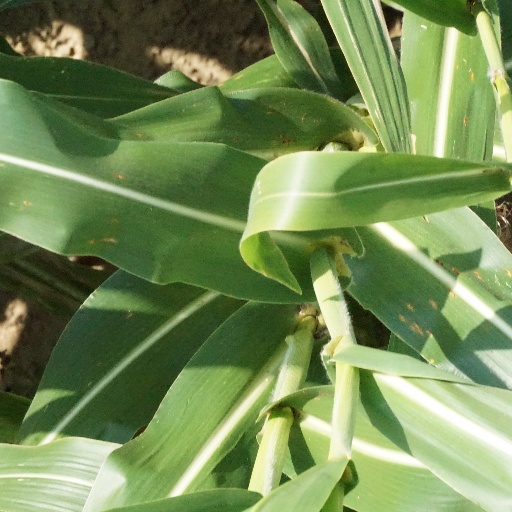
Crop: maize; corn